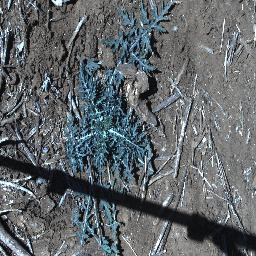
Label: parthenium